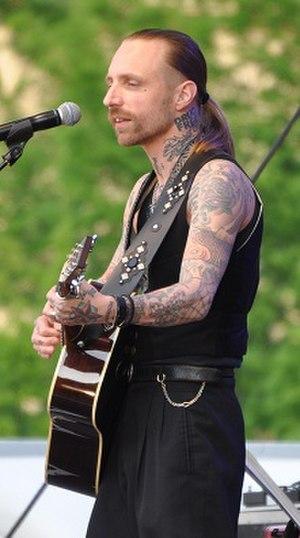
Backyard Babies est un groupe de hard rock et punk rock suédois, originaire de Nässjö. Formé en 1987, il est composé à l'origine du chanteur Tobbe, du guitariste Dregen, du bassiste Johan Blomqvist et du batteur Peder Carlsson. Après l'enregistrement d'une démo et quelques concerts locaux, en 1989 le groupe remercie Tobbe et le remplace par le chanteur Nicke Borg ; deux autres démos ont suivi, ainsi qu'une tournée nationale, et en 1991 les Backyard Babies lançaient leur première sortie officielle, l'EP Something to Swallow. Signant avec le label Suédois Megarock en 1993, l'année suivante le quartet sortit son premier album studio, Diesel and Power, avant d'être en désaccord avec Dregen qui souhaite travailler avec son autre groupe, les Hellacopters.